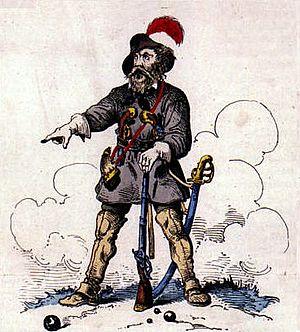
Friedrich Franz Karl Hecker, est un homme politique et un révolutionnaire allemand du milieu du XIXᵉ siècle.